Answer in natural language. Which point is closer to the camera taking this photo, point B  or point C? Choose between the following options: C or B
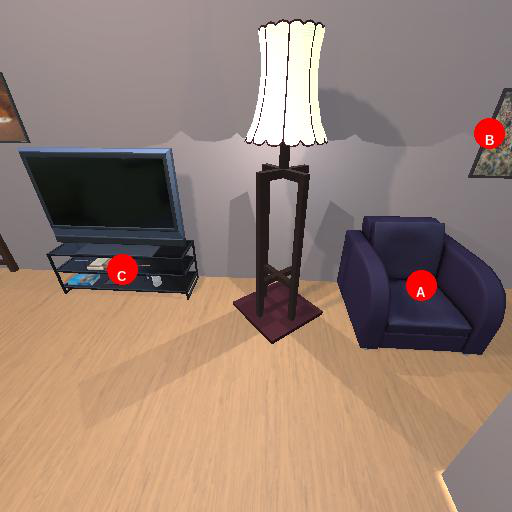
<answer>C</answer>